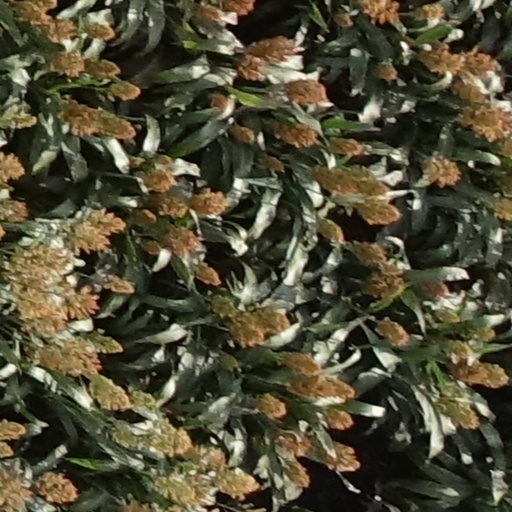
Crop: sorghum